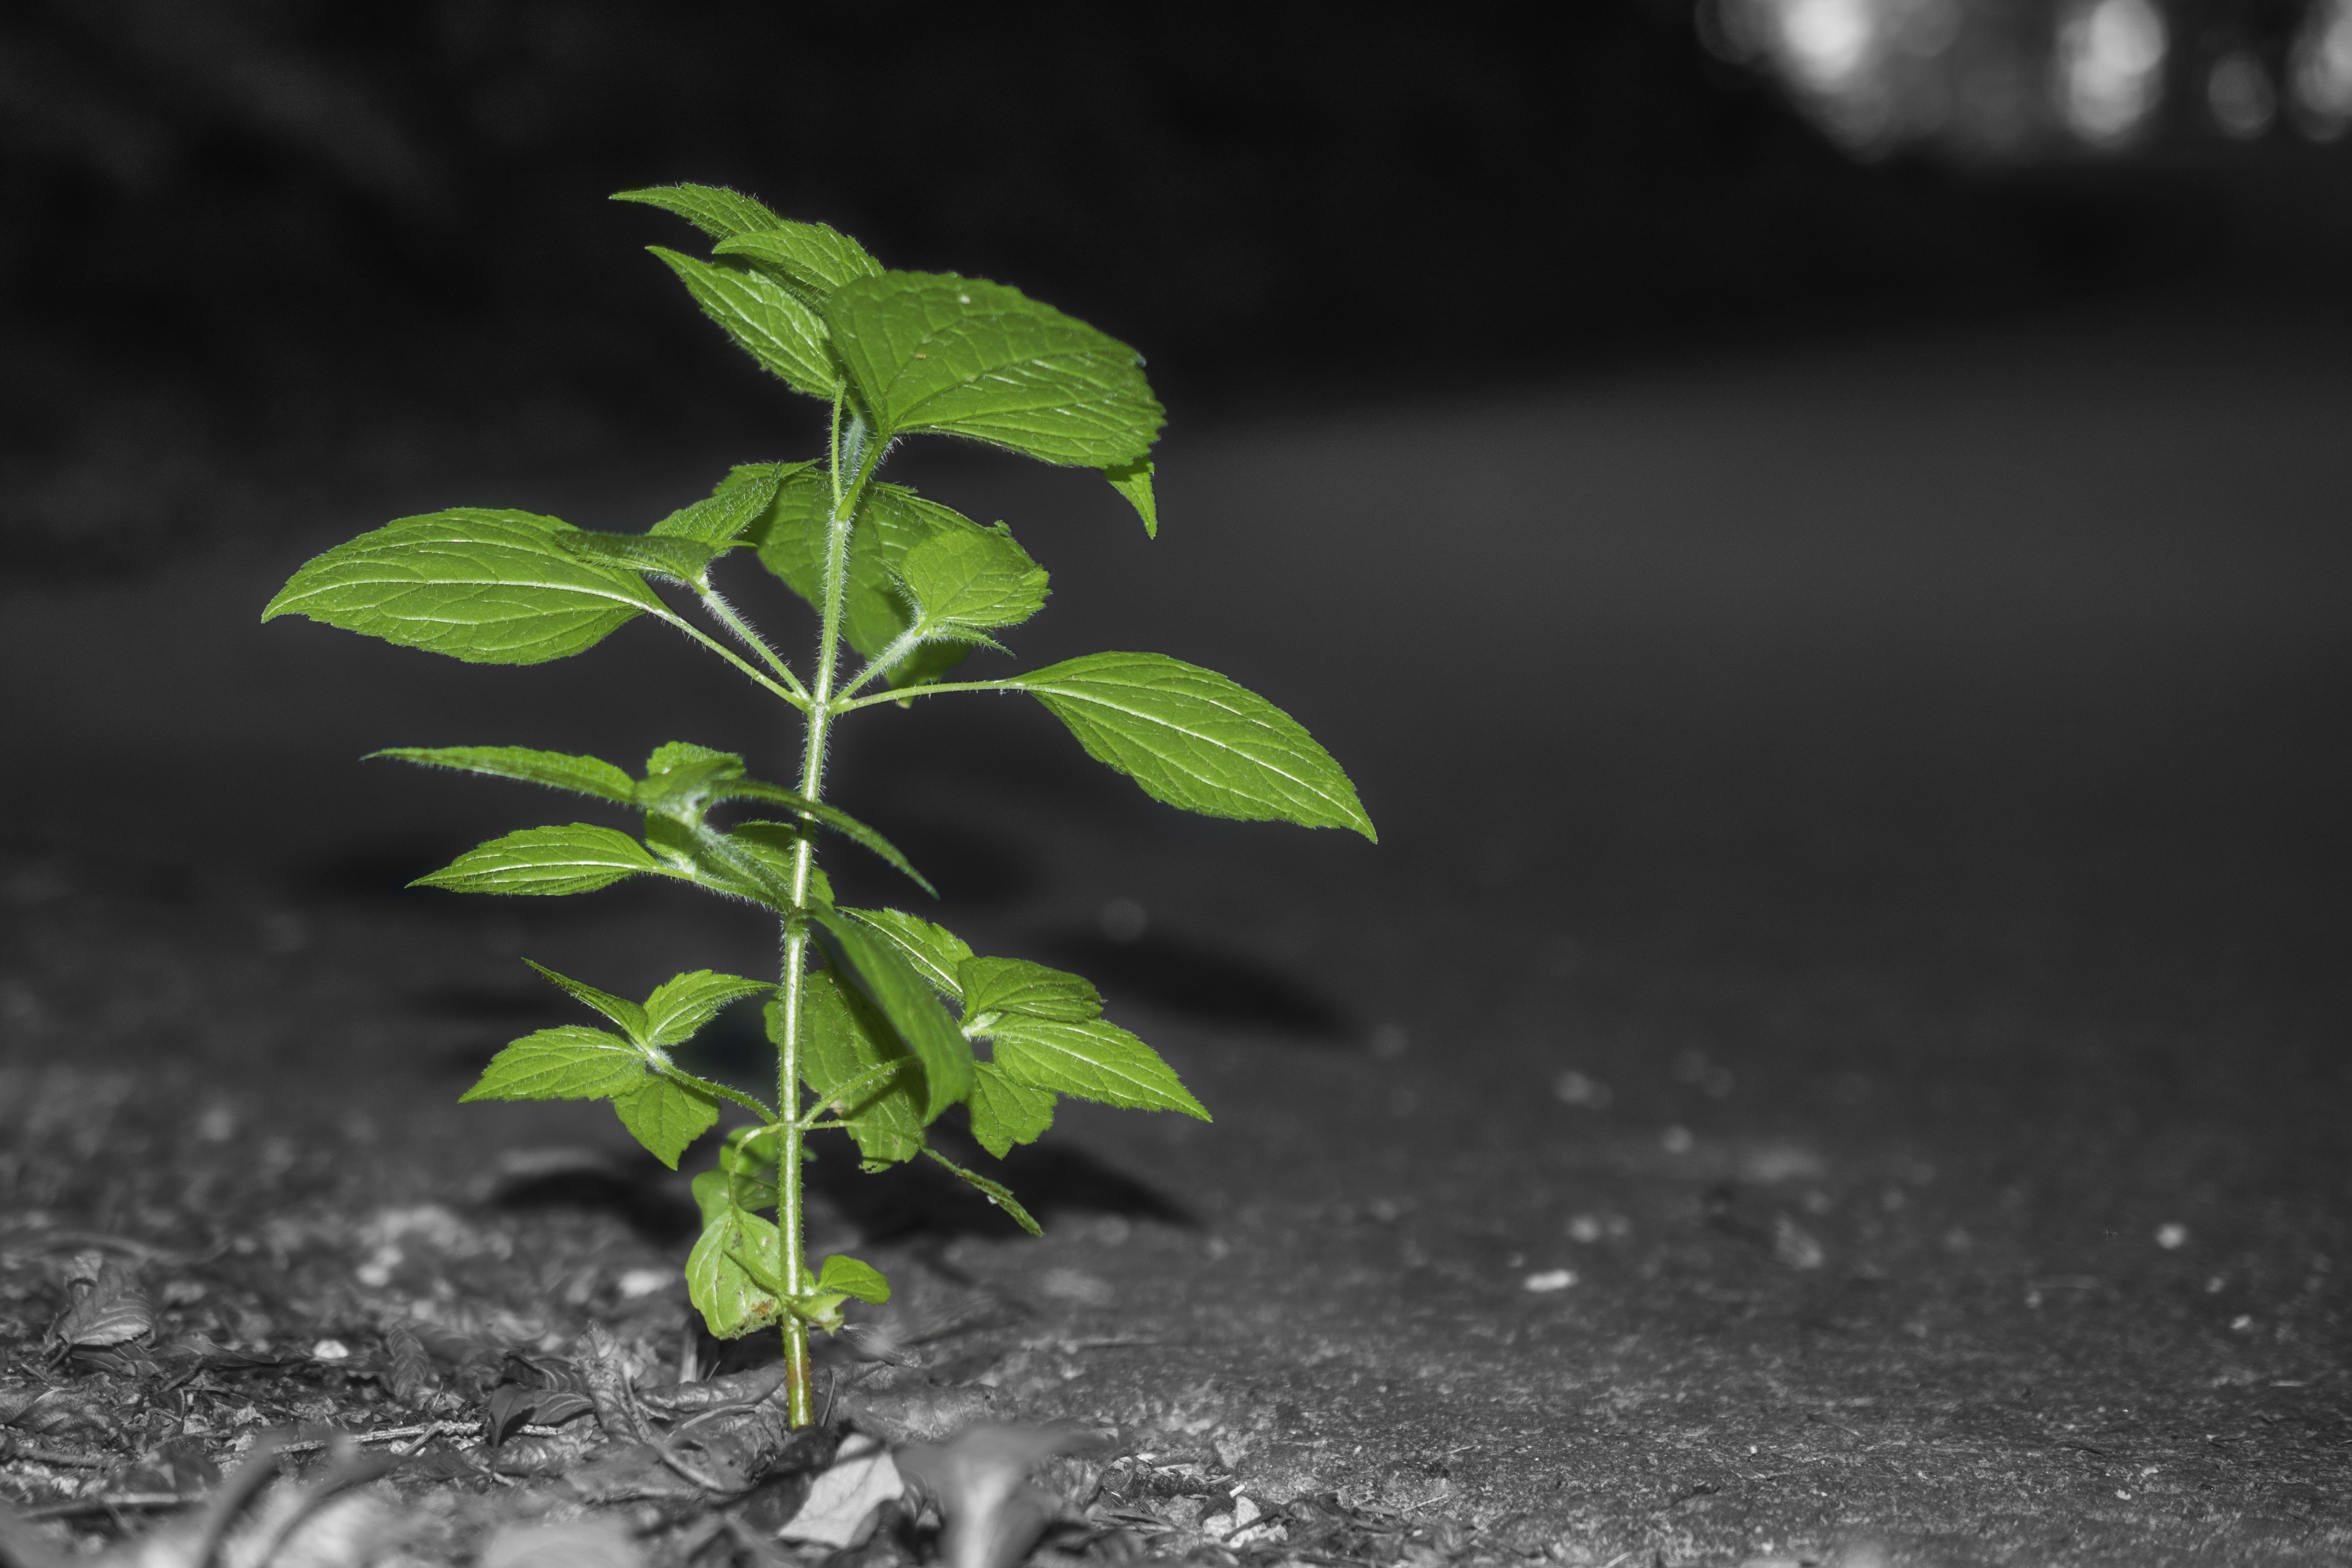
tree, nature, forest, branch, black and white, plant, photography, leaf, flower, green, produce, soil, botany, monochrome, close, flora, forest floor, leaves, of course, macro photography, flowering plant, on the ground, monochrome photography, plant stem, land plant